Trasadingen railway station

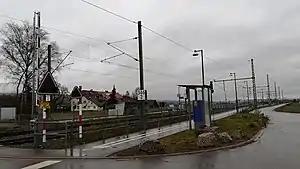
The station in 2019

Trasadingen railway station is a railway station in the municipality of Trasadingen, in the Swiss canton of Schaffhausen. It is located on the standard gauge High Rhine Railway of Deutsche Bahn.